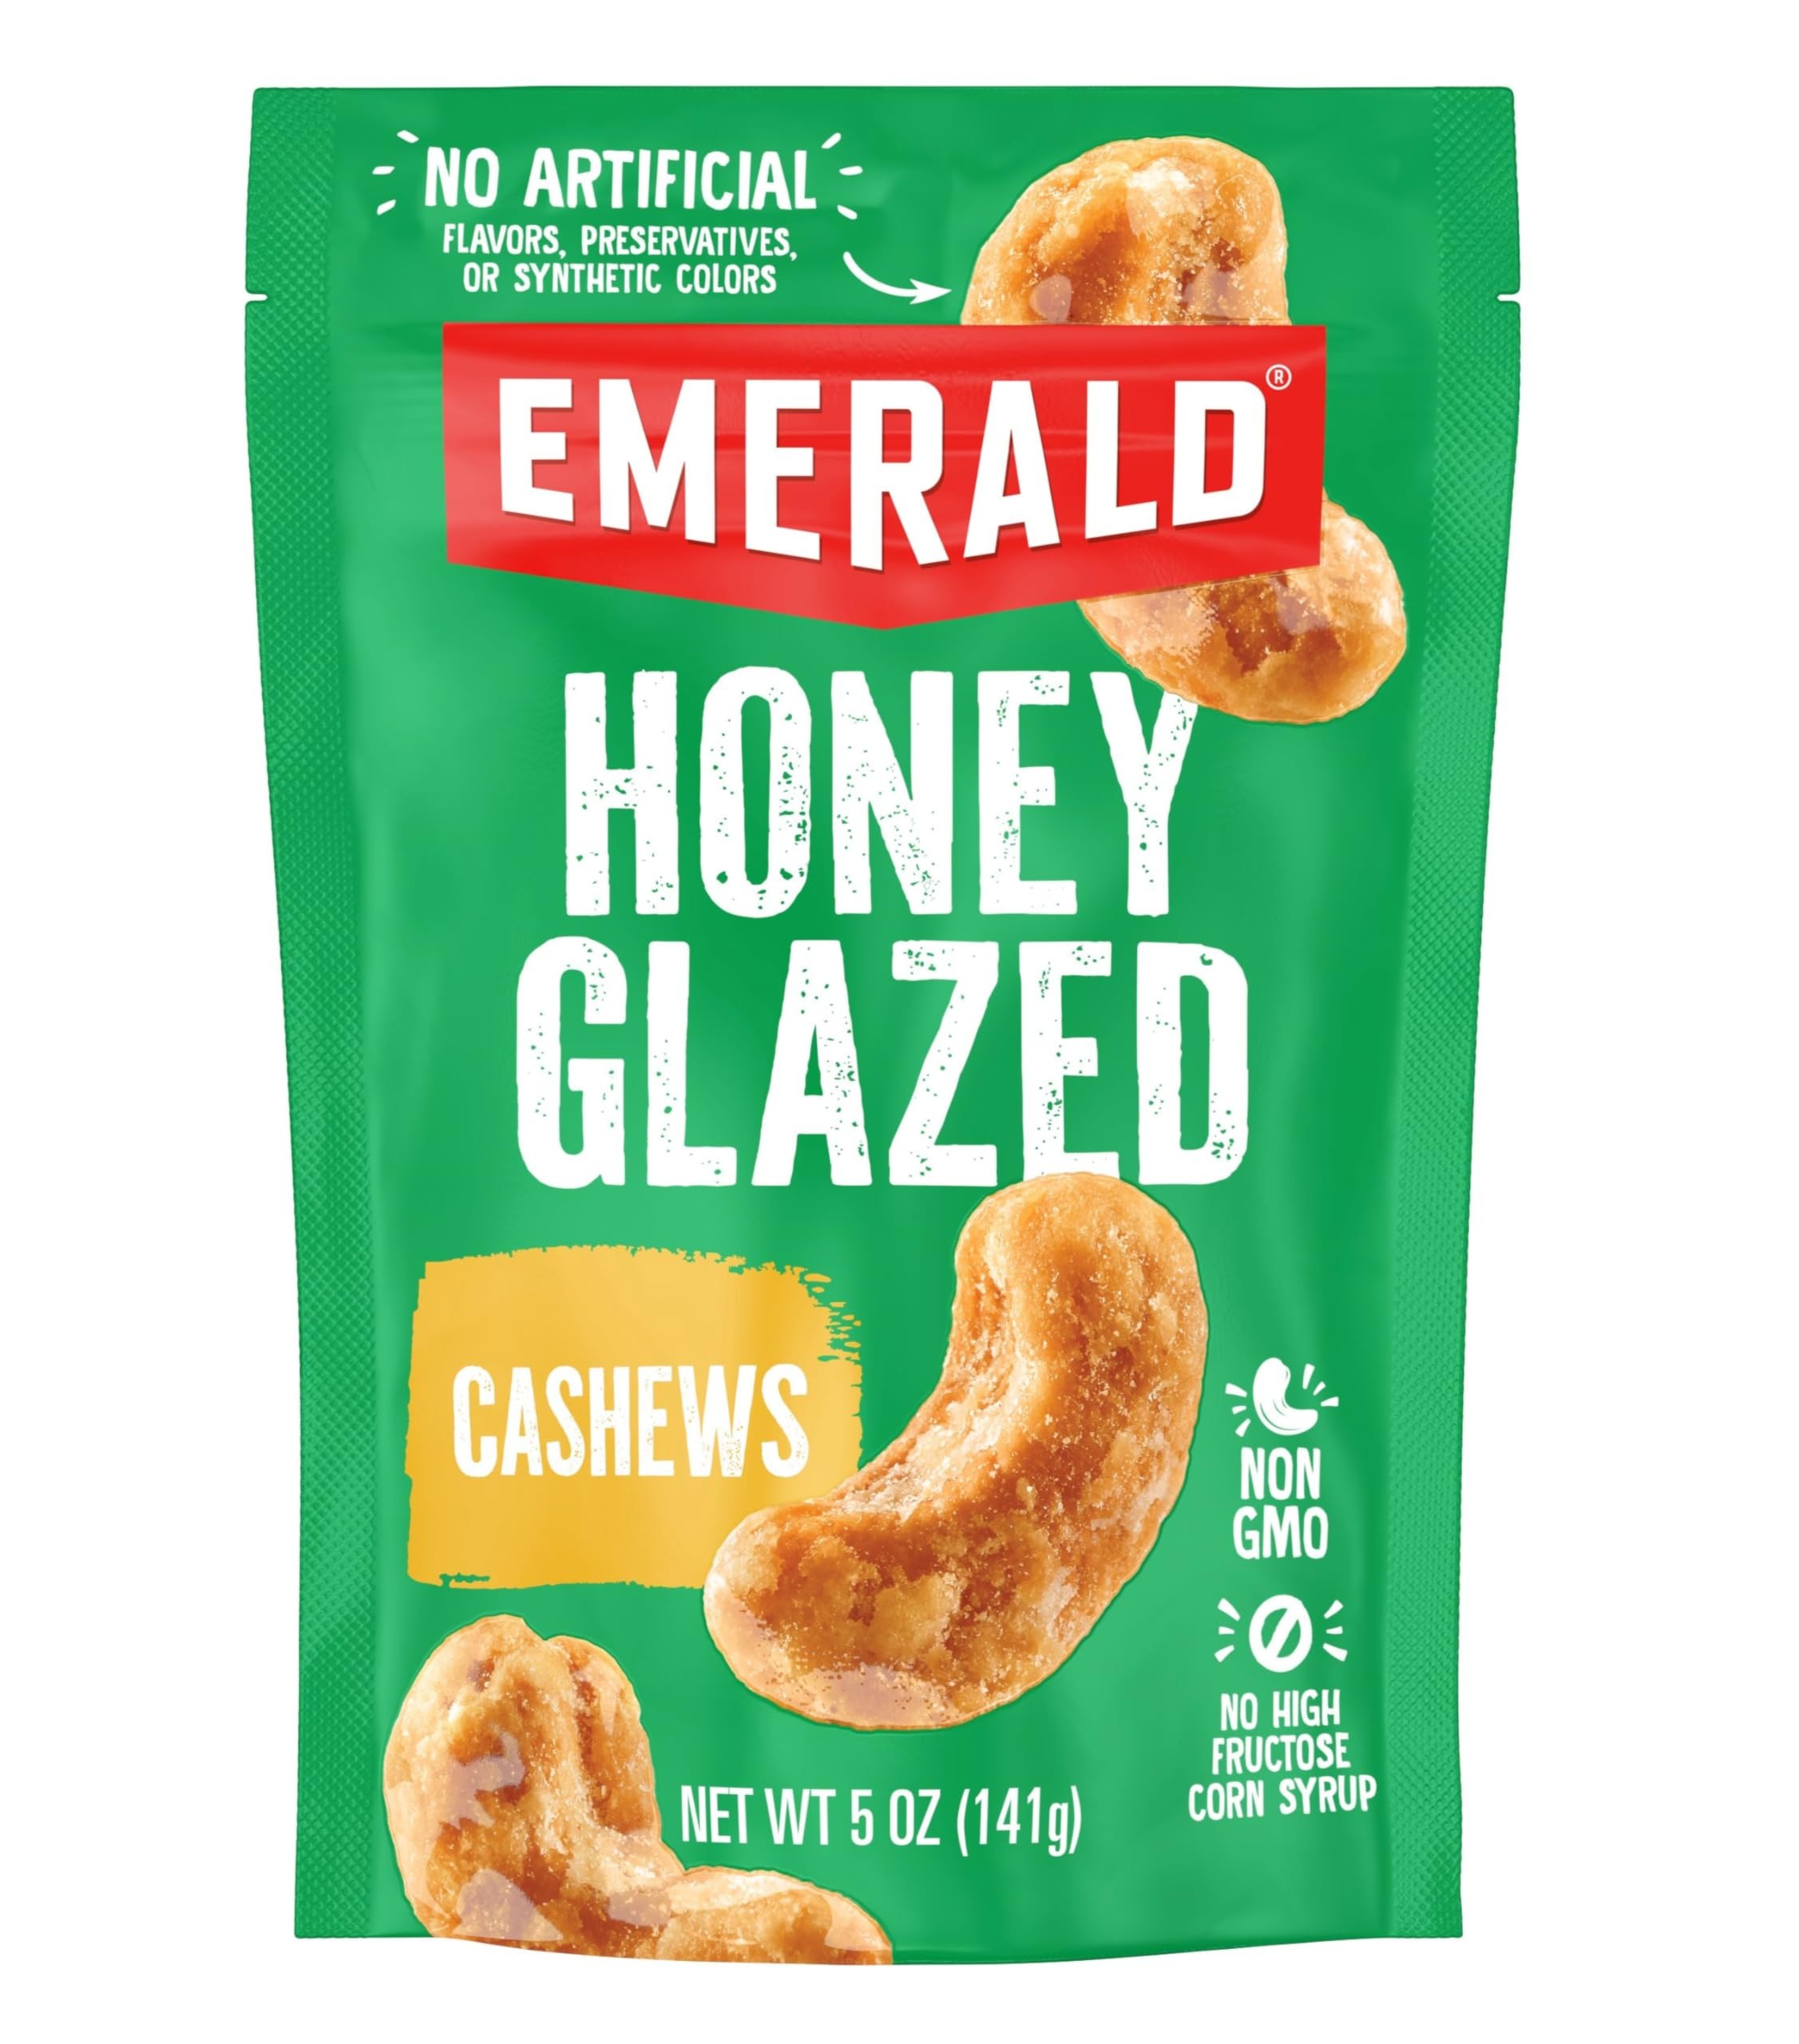
Item Name: Emerald Nuts Honey Glazed Cashews (1-Pack), 5oz Resealable Bag, Kosher Dairy Certified, Non-GMO, Contains No Artificial Preservatives, Flavors or Synthetic Colors
Bullet Point 1: PERFECT FOR SNACKING: Have you ever wondered why “Honey” is a term of endearment? Just take one bite of Emerald Nuts' sweet, crunchy Honey Glazed Cashews and you’ll understand.
Bullet Point 2: ONLY THE GOOD STUFF: We source only the tastiest, highest-quality nuts! Our whole cashews are Kosher Dairy Certified, non-GMO, and contain no artificial preservatives, flavors or synthetic colors.
Bullet Point 3: A NUTRITIOUS CHOICE: Nuts are the ideal on-the-go, ready-to-eat, travel-friendly snack for kids and adults! Our honey glazed cashews are cholesterol free and contain no high fructose corn syrup.
Bullet Point 4: CAREFULLY HANDCRAFTED: Emerald's kettle glazed nuts are handcrafted and mixed in small batches using flame-fired kettles, resulting in a better, bolder tasting nut.
Bullet Point 5: CONVENIENT RESEALABLE BAG: The 5oz stand-up, recloseable pouch ensures ultimate freshness. Bring these along for a snack or lunch at work, school or home! Ideal for snacking and sharing, these are a must-have for the pantry!
Value: 5.0
Unit: Ounce

Price: 8.8